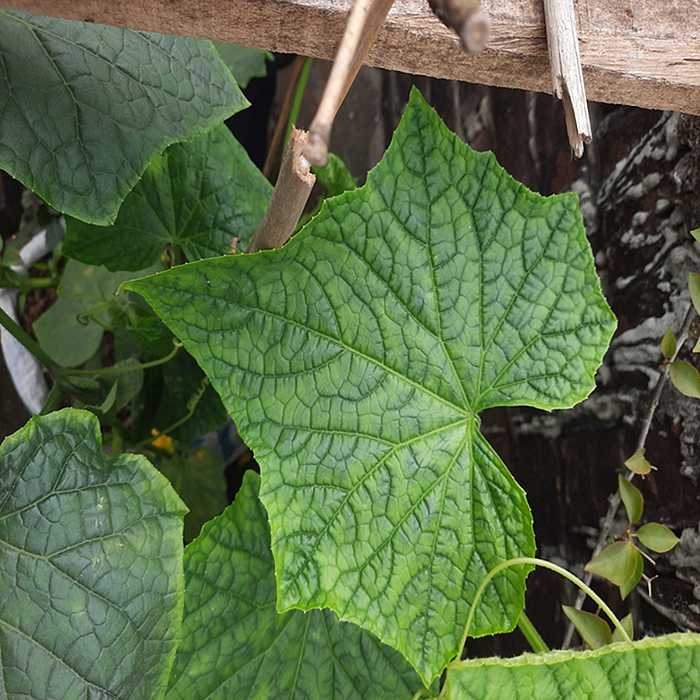
Plant: Cucumber
Label: Fresh leaf